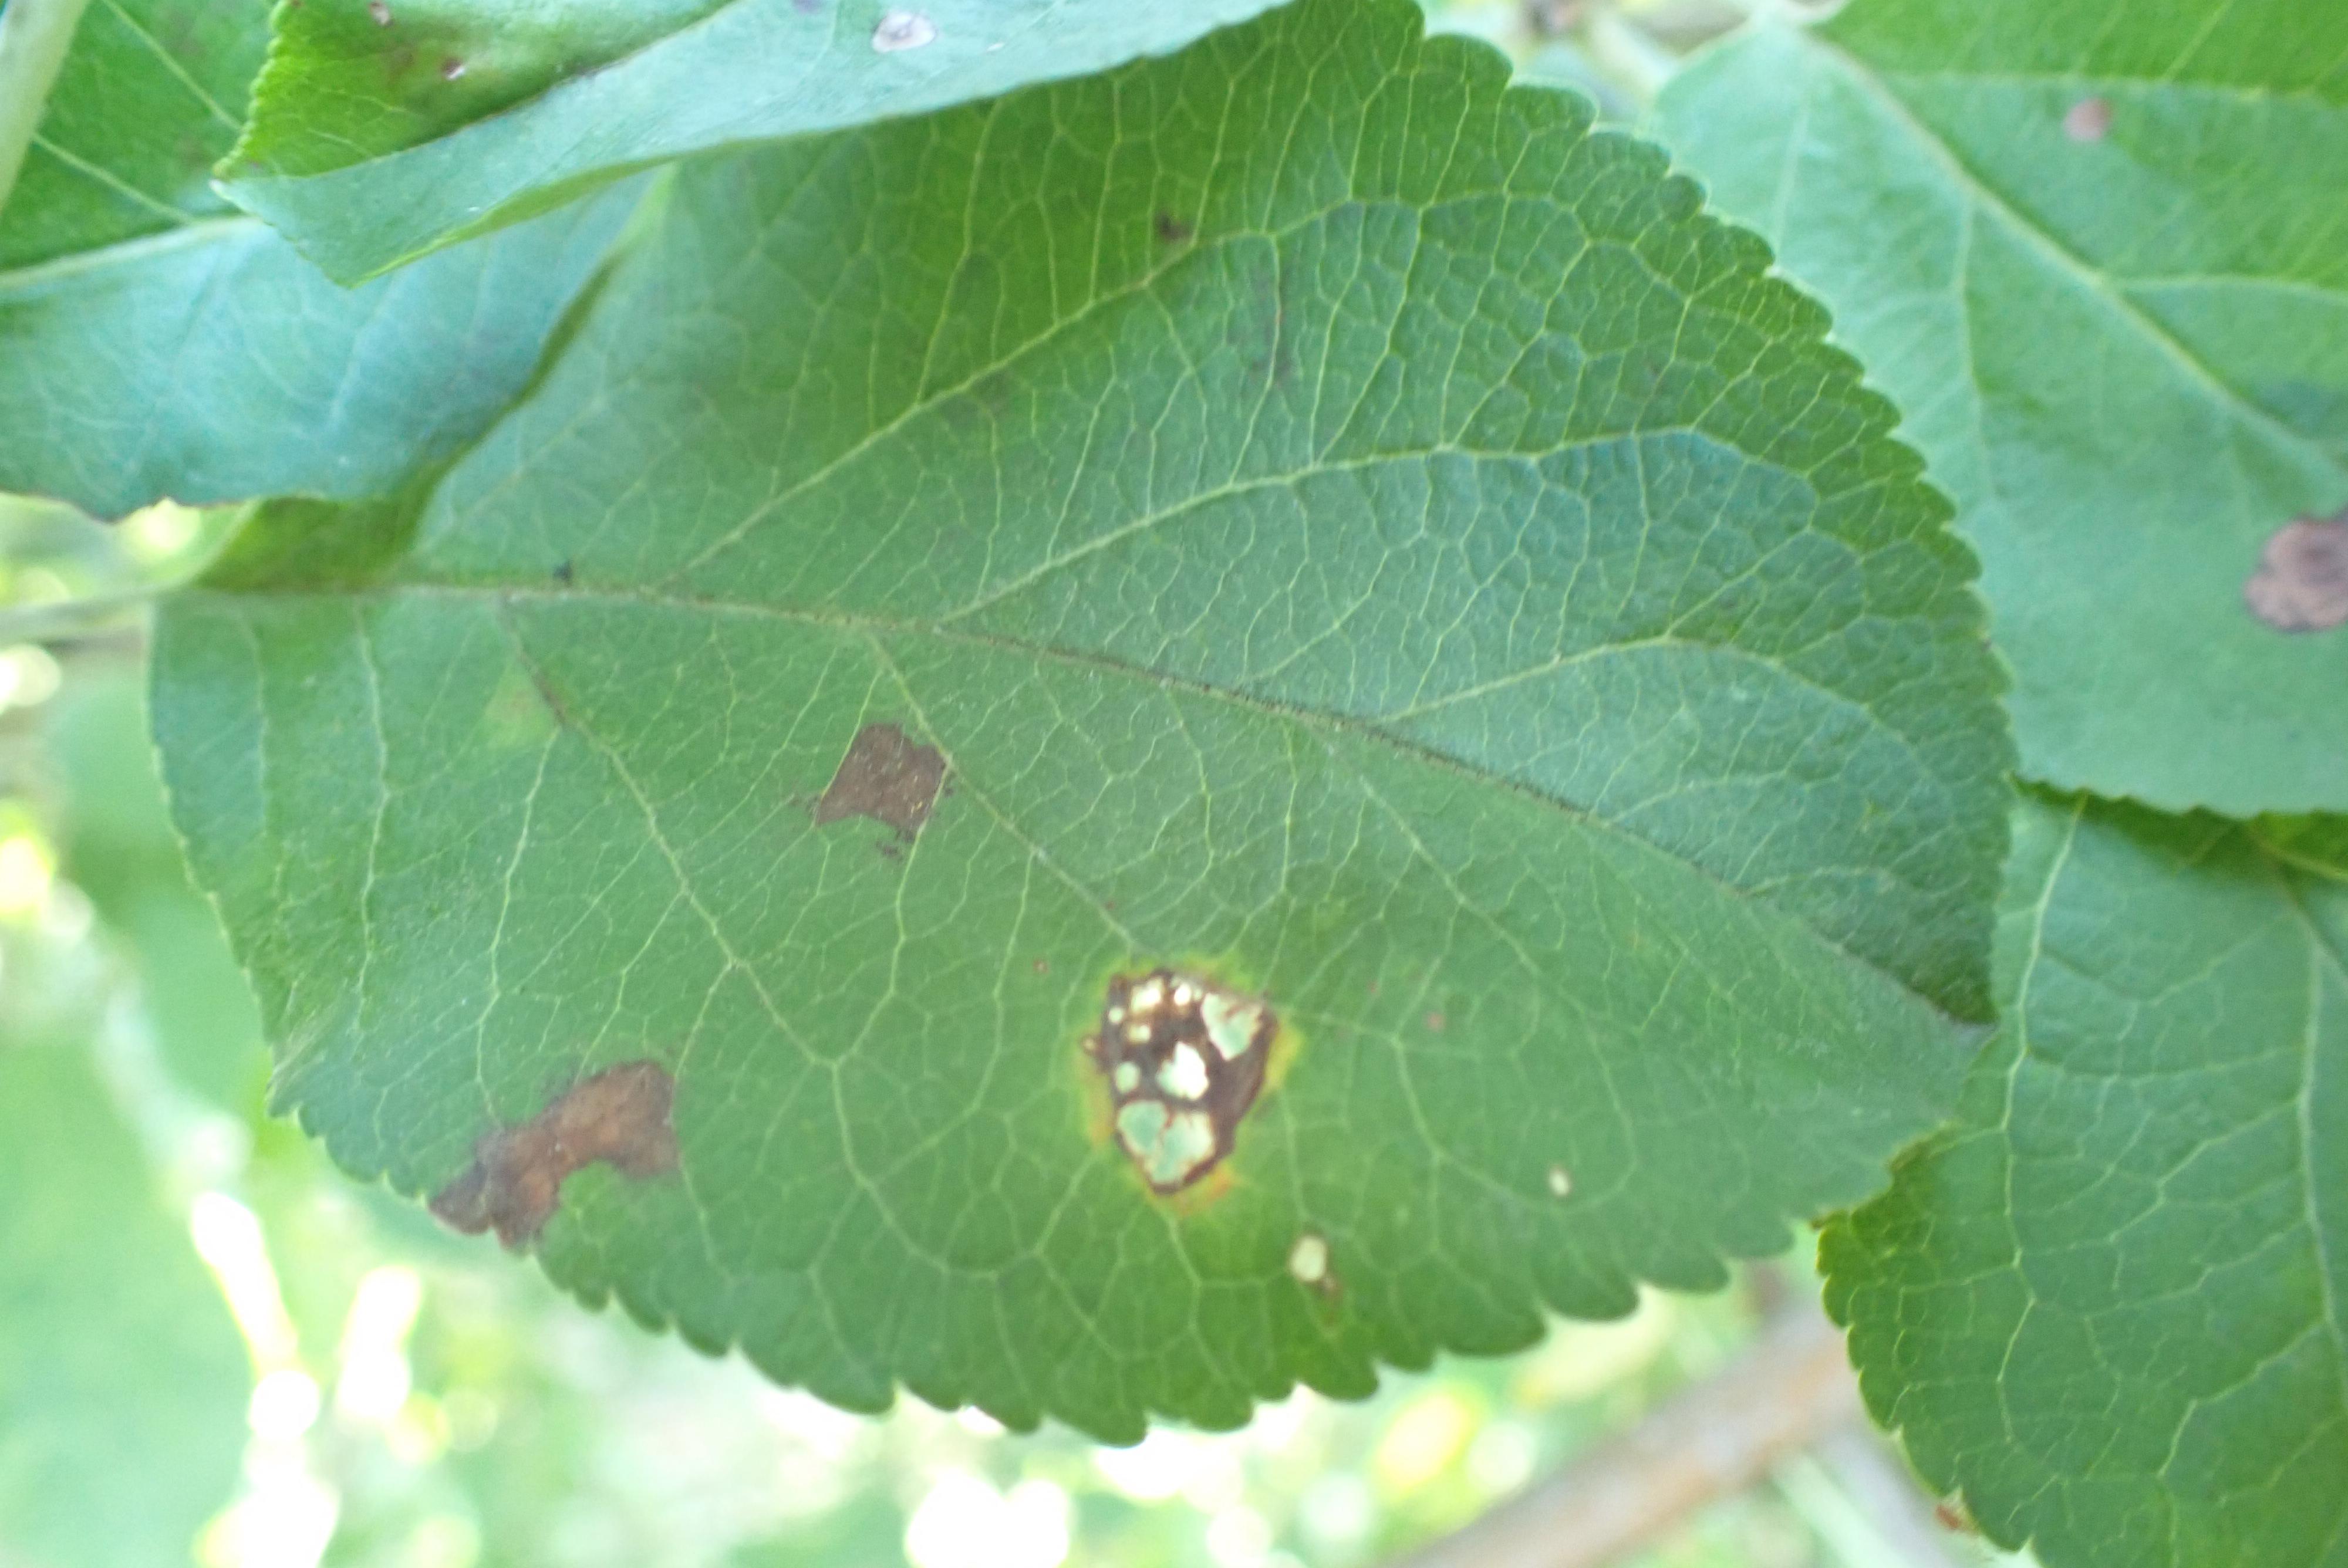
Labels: complex